Arthur Symons

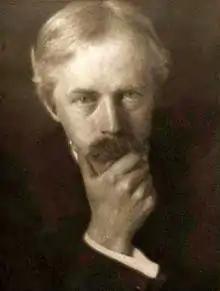
Photograph by Alvin Coburn, 1906

Arthur William Symons (28 February 186522 January 1945) was a British poet, critic, translator and magazine editor.